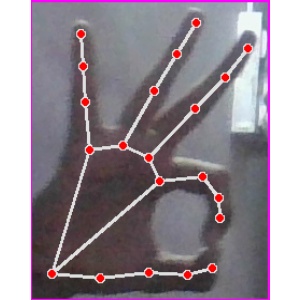
अक्षर: ण